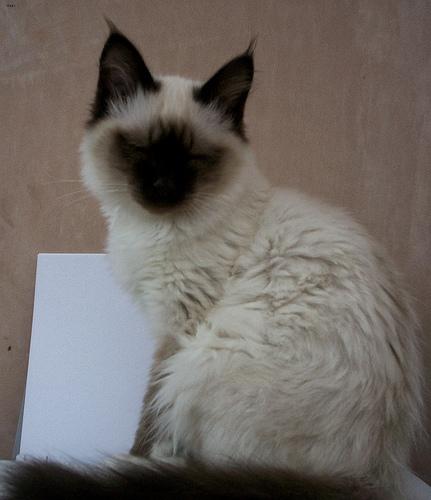
Breed: Birman